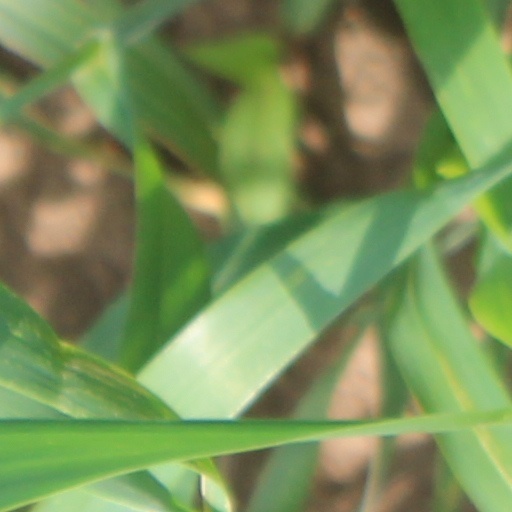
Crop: wheat